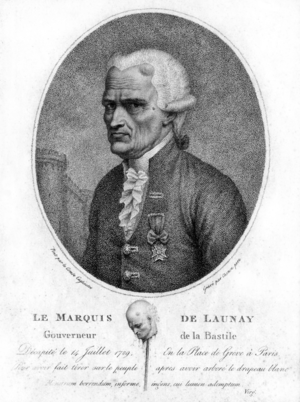
Bernard-René de Launay
Bernard-René de Launay var kommandant under stormen på Bastillen. Han døde efter stormen, da hans hoved blev hugget af som afskrækning. Hans hoved blev ført rundt i Paris.